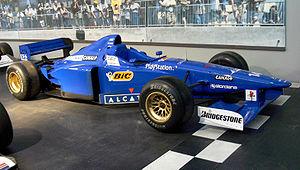
Prost Grand Prix est une ancienne écurie de Formule 1 française et un ancien constructeur, fondés et dirigés par Alain Prost de 1997 jusqu'à la faillite de l'entreprise en fin d'année 2001. Prost Grand Prix a disputé 83 Grands Prix de Formule 1 et inscrit 35 points au championnat du monde des constructeurs. Les Prost ont également décroché trois podiums et parcouru trente-sept tours en tête de Grands Prix.
Le nom de couleur Bleu de France désigne une couleur associée à la représentation de la France.
La Prost JS45 est la monoplace de Formule 1 engagée par l'écurie Prost Grand Prix lors du Championnat du monde de Formule 1 1997. Première monoplace de l'écurie française, elle est pilotée par le Français Olivier Panis, le Japonais Shinji Nakano et l'Italien Jarno Trulli, remplaçant Panis, victime d'une fracture de la jambe à la suite d'un accident au Grand Prix du Canada, entre le Grand Prix de France et le Grand Prix d'Autriche. Le pilote d'essais est le Français Emmanuel Collard.